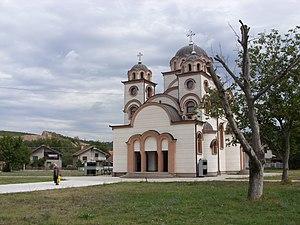
Despotovac est une ville et une municipalité de Serbie situées dans le district de Pomoravlje. Au recensement de 2011, la ville comptait 4 212 habitants et la municipalité dont elle est le centre 22 995.